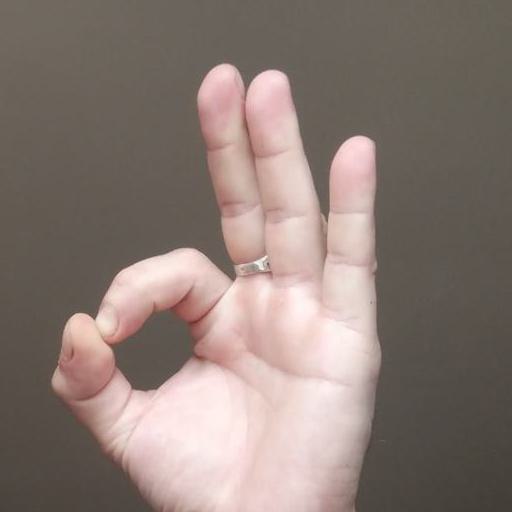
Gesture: ok